Worsthorne

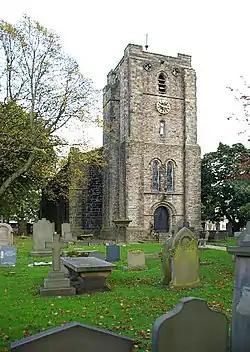
Church of St. John the Evangelist, Worsthorne

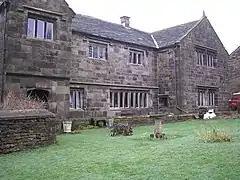
Jackson's House in the centre of Worsthorne, built around 1600

The village had a close association with the Thursby family, benefactors of the Burnley area, and has a number of listed buildings. These include Jackson's House in the centre of the village, which was built in about 1600, and the Church of St. John the Evangelist which dates from 1833–1839. The original plans for the church, drawn up by architect Lewis Vulliamy, can be seen on the Incorporated Church Building Society website. It has a 61 ft clocktower, stained glass windows and wrought ironwork. The churchyard has the grave of a "packmaster", a person whose job was to lead packhorses across the moors in special sunken trails that allowed the horses to walk unhitched since the walls of the trail prevented them from straying.